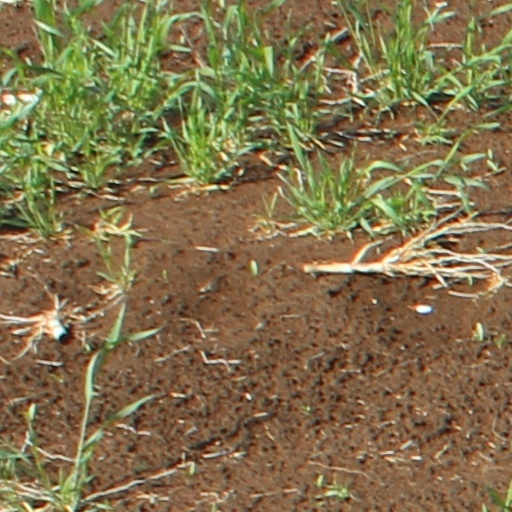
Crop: wheat